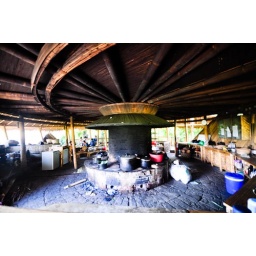
the kitchen at the ground floor with the chimney in the centre